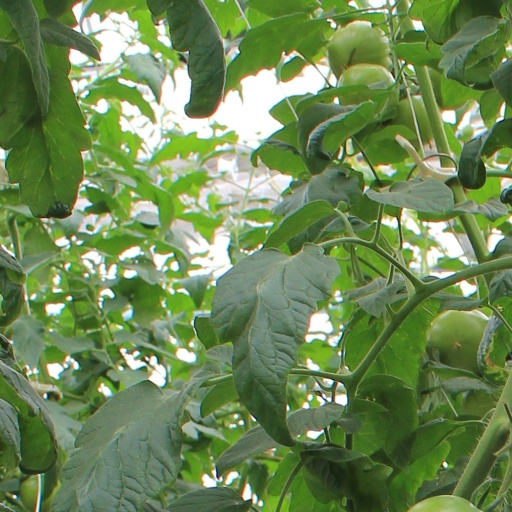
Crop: tomato